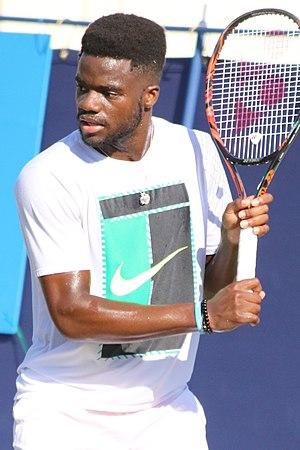
Frances Tiafoe Jr., né le 20 janvier 1998 à Hyattsville, est un joueur de tennis professionnel américain.